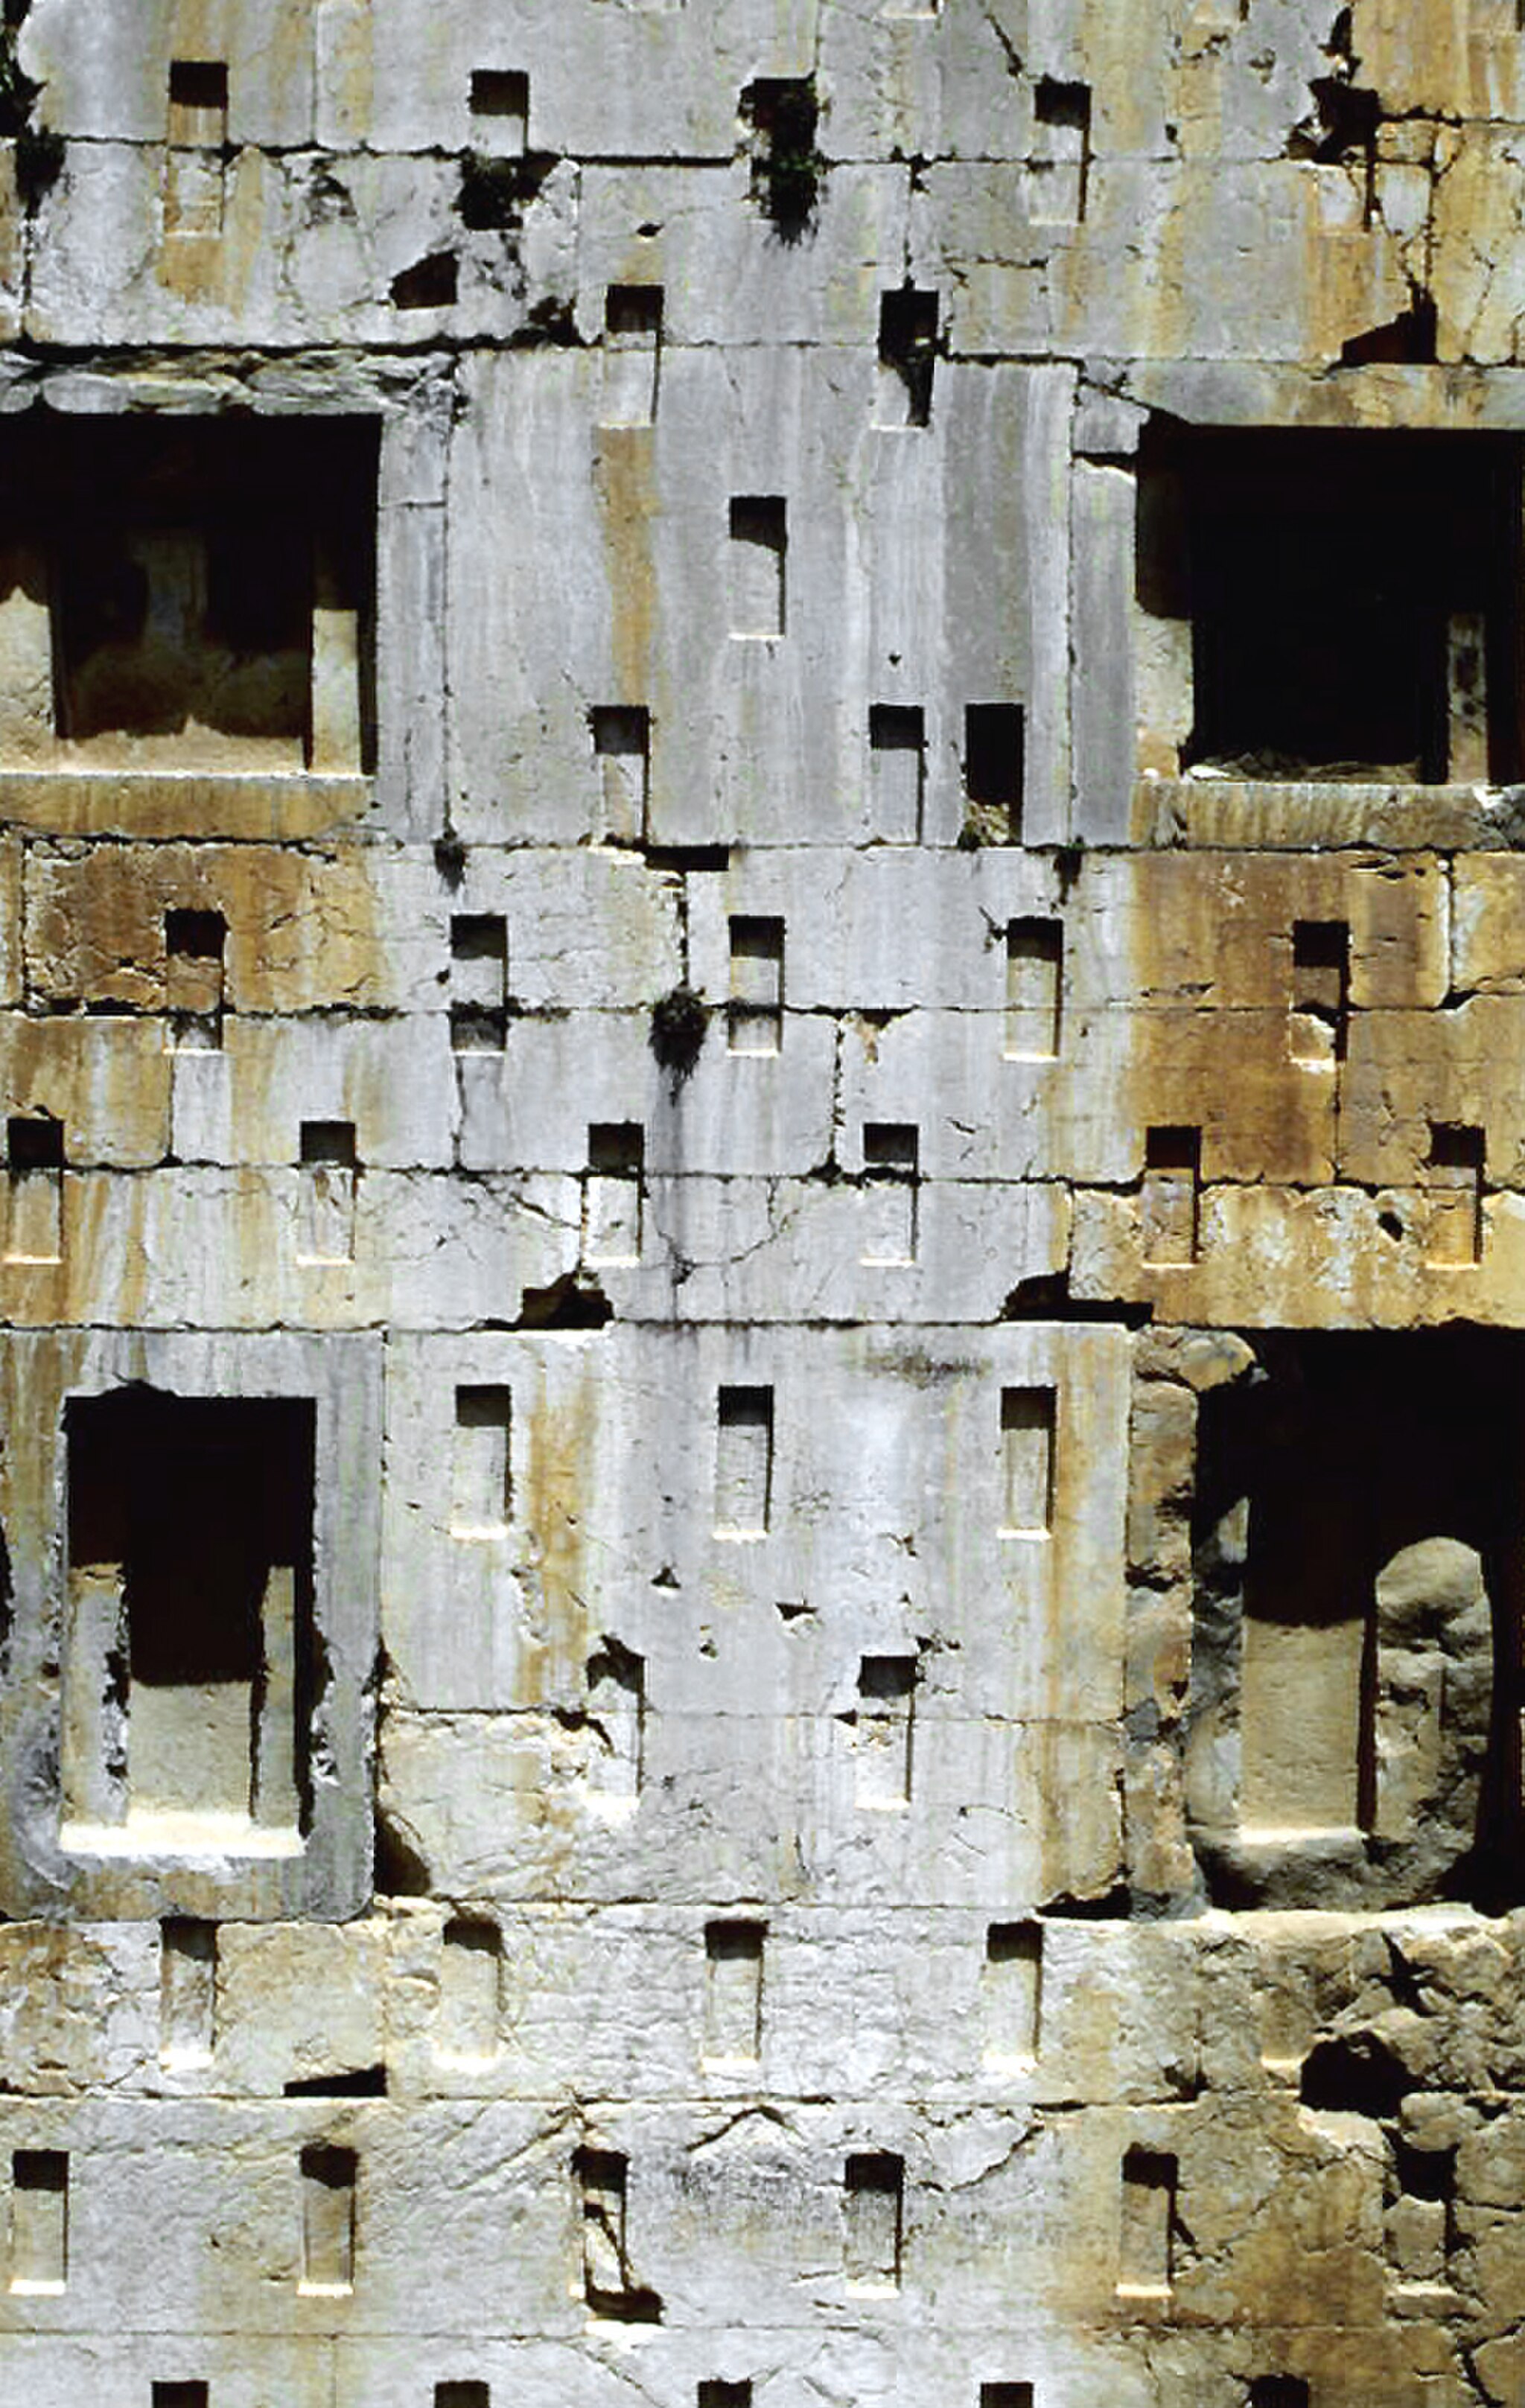
Title: Naqsh-e Rostam (2000) 04
Description: Detail of the Fire Tower; Necropolis of Naqsh-e Rustam. Fars, Iran
Date: 2000-04
Categories: Ka'ba-ye Zartosht, Blind windows, Self-published work, April 2000 in Iran, Photographs by LBM1948